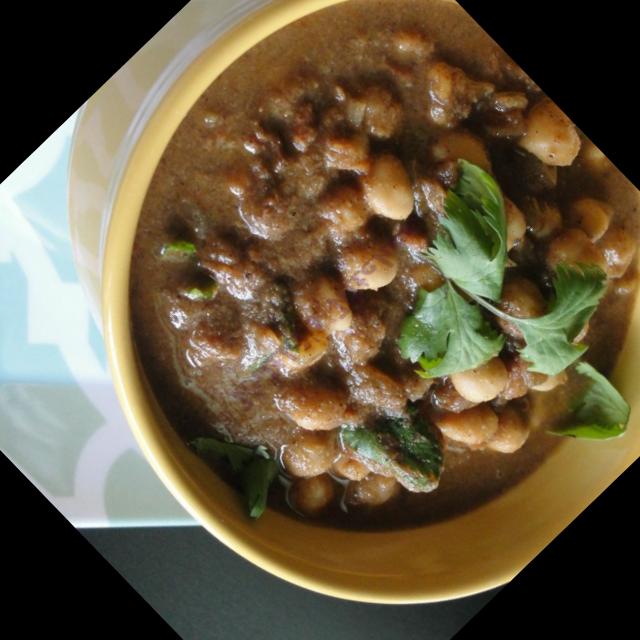
Dish: chole